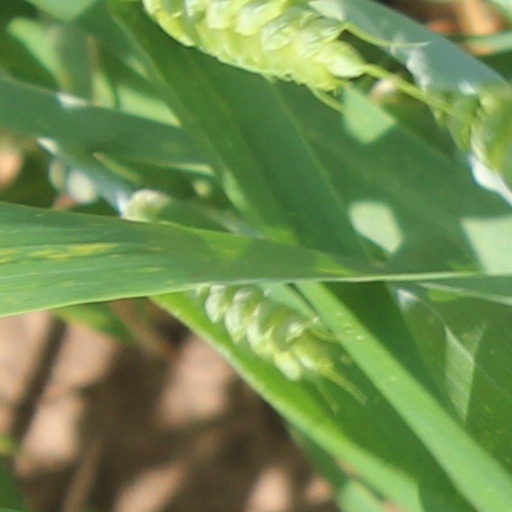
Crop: wheat